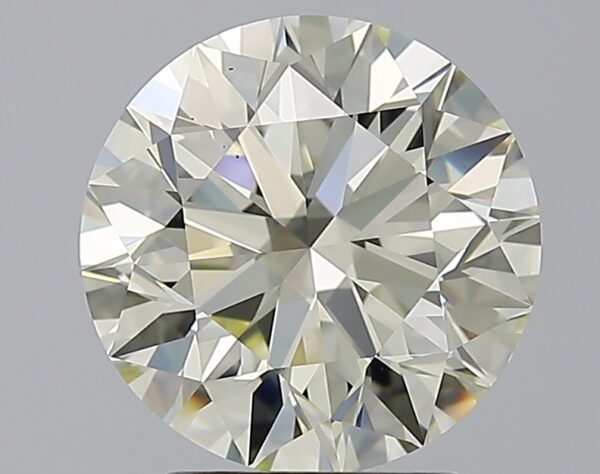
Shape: round
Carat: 3.01
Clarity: VS1
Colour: O-P
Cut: EX
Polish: EX
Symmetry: EX
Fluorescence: N
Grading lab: GIA
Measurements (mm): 9.16 x 9.21 x 5.75